History of Wyoming

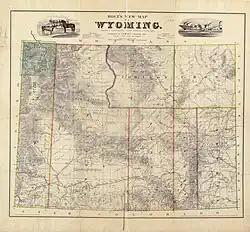
Wyoming, 1883

There is evidence of prehistoric human habitation in the region known today as the U.S. state of Wyoming stretching back roughly 13,000 years. Stone projectile points associated with the Clovis, Folsom and Plano cultures have been discovered throughout Wyoming. Evidence from what is now Yellowstone National Park indicates the presence of vast continental trading networks since around 1,000 years ago.